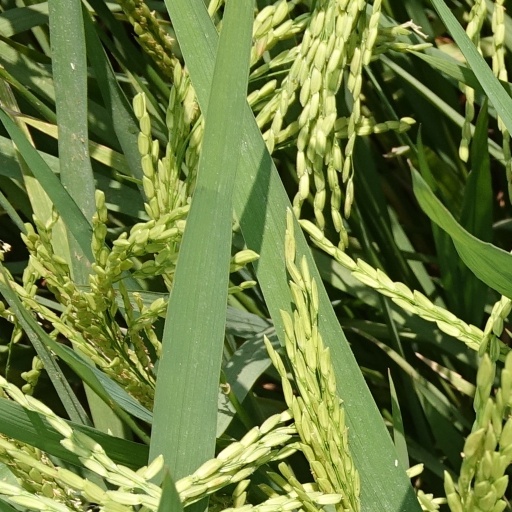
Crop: rice